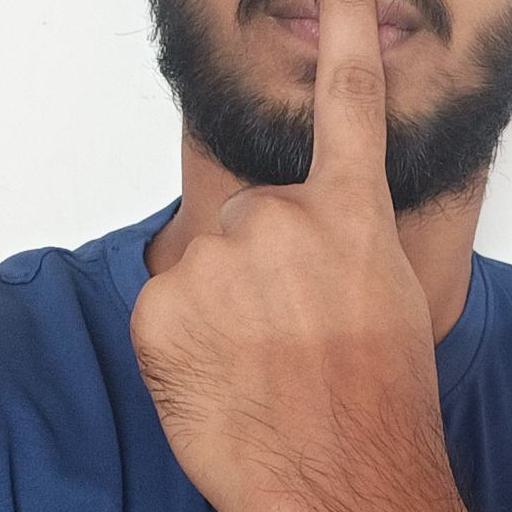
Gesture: mute